Zachary Smith Reynolds

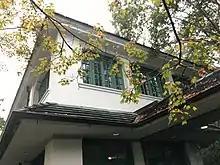
Ground view of the East sleeping porch where Smith Reynolds was shot

Smith was pronounced dead at 5:25 a.m. On the same day, the Forsyth County coroner recorded and announced the death as a suicide. However, a coroner's inquiry subsequently proclaimed that the death was the result of a bullet fired by "a person or persons unknown." The terminology was tailored to legally exclude Smith as the firer of the gun, ruling out suicide and suggesting murder instead. Both Walker and Holman were considered suspects and were eventually indicted, in order to investigate further through an official trial, for first-degree murder of SmithHolman for the suspected murder itself and Walker as an accomplice. The case attracted national attention. Reporters printed dramatic allegations that Holman had conducted an affair with Walker, and that the two deliberately murdered Reynolds. However, William Neal Reynolds, Smith's uncle, told the district attorney that the family believed the death was a suicide and that they supported dropping the charges; the prosecutor eventually did so for lack of evidence, and no trial was ever held.